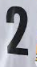
Number: 2